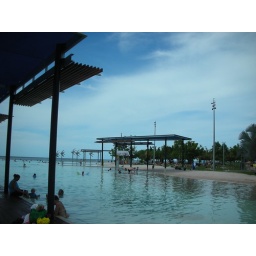
nice lagoon with clear water by the esplanade in cairns... played here with the SCs.. ha